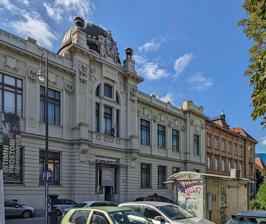
Building: Ethnographic Museum, Zagreb
Country: Croatia
Year built: 1903
Croatian museum Etnographic Museum Zagreb Etnografski muzej Zagreb Ethnography museum entrance Former name Ethnography Museum in Zagreb Established October 22, 1919 ; 105 years ago ( 1919-10-22 ) Location Ivan Mažuranić Square 14, Zagreb , Croatia Type Ethnography museum Collection size 85.000 Director dr. sc. Zvjezdana Antoš Curator Tea Rittig Public transit access Bus line 118, Tram lines: 1, 11, 12, 13, 14, 17, 32, 34 Website https://emz.hr/ Dome and statues on the facade of museum The Ethnographic Museum Zagreb is ethnography museum which is located at 14 Ivan Mažuranić Square in Zagreb , Croatia . It was founded in 1919 by Salamon Berger . It lies in the Secession building of the one-time Trades Hall of 1903, designed by the architect Vjekoslav Bastl . The statues in the central part of the façade are  the work of Rudolf Valdec . The frescoes on the interior part of the cupola were painted by Oton Iveković . The holdings of about 80,000 items cover the ethnographic heritage of Croatia, classified in three cultural zones: the Pannonian , Dinaric and Adriatic . Only about 2,800 items are on display. The exhibits richly illustrate the traditional way of life in Croatia, with a display of gold embroidered costumes and ceremonial dresses, music instruments, furniture, cooking utensils and tools. The reconstruction of farms and rooms gives an insight in the traditional life of farmers and fishermen. The Ljeposav Perinić collection consists of a number of dolls, dressed in traditional costumes. The museum features permanent exhibitions relating to life in Kosovo during the Ottoman era and focuses on a circle of life theme, with displays focusing on birth, life, death and heritage. Divided among two buildings, visitors will see rooms furnished just as they would have been during Ottoman times, as well as a traditional "room of birth" and "room of death." Other rooms display traditional jewelry, costumes, pottery, weapons and other tools. Enthusiastic and knowledgeably English-speaking guides are available to walk you through the museum and share even more of the area's history and culture. The museum also houses a large collection based on non-European cultures from Latin America , Central Africa , India , Melanesia , Polynesia and Australia . Gallery Traditional Croatian kids clothing Traditional Croatian room Collection from Latin America Mask African weapon collection Traditional Croatian dress African collection weapon collection References